Penrose tiling

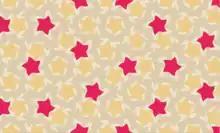
A Penrose Tiling of type P3 using Penrose Rhombuses with parabolic edges

The third tiling uses a pair of rhombuses (often referred to as "rhombs" in this context) with equal sides but different angles. Ordinary rhombus-shaped tiles can be used to tile the plane periodically, so restrictions must be made on how tiles can be assembled: no two tiles may form a parallelogram, as this would allow a periodic tiling, but this constraint is not sufficient to force aperiodicity, as figure 1 above shows.